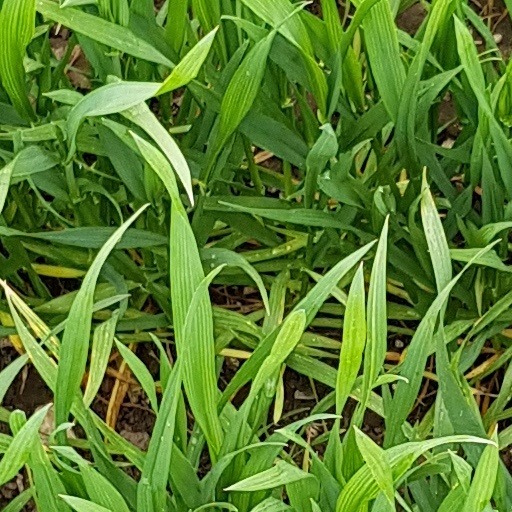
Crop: wheat